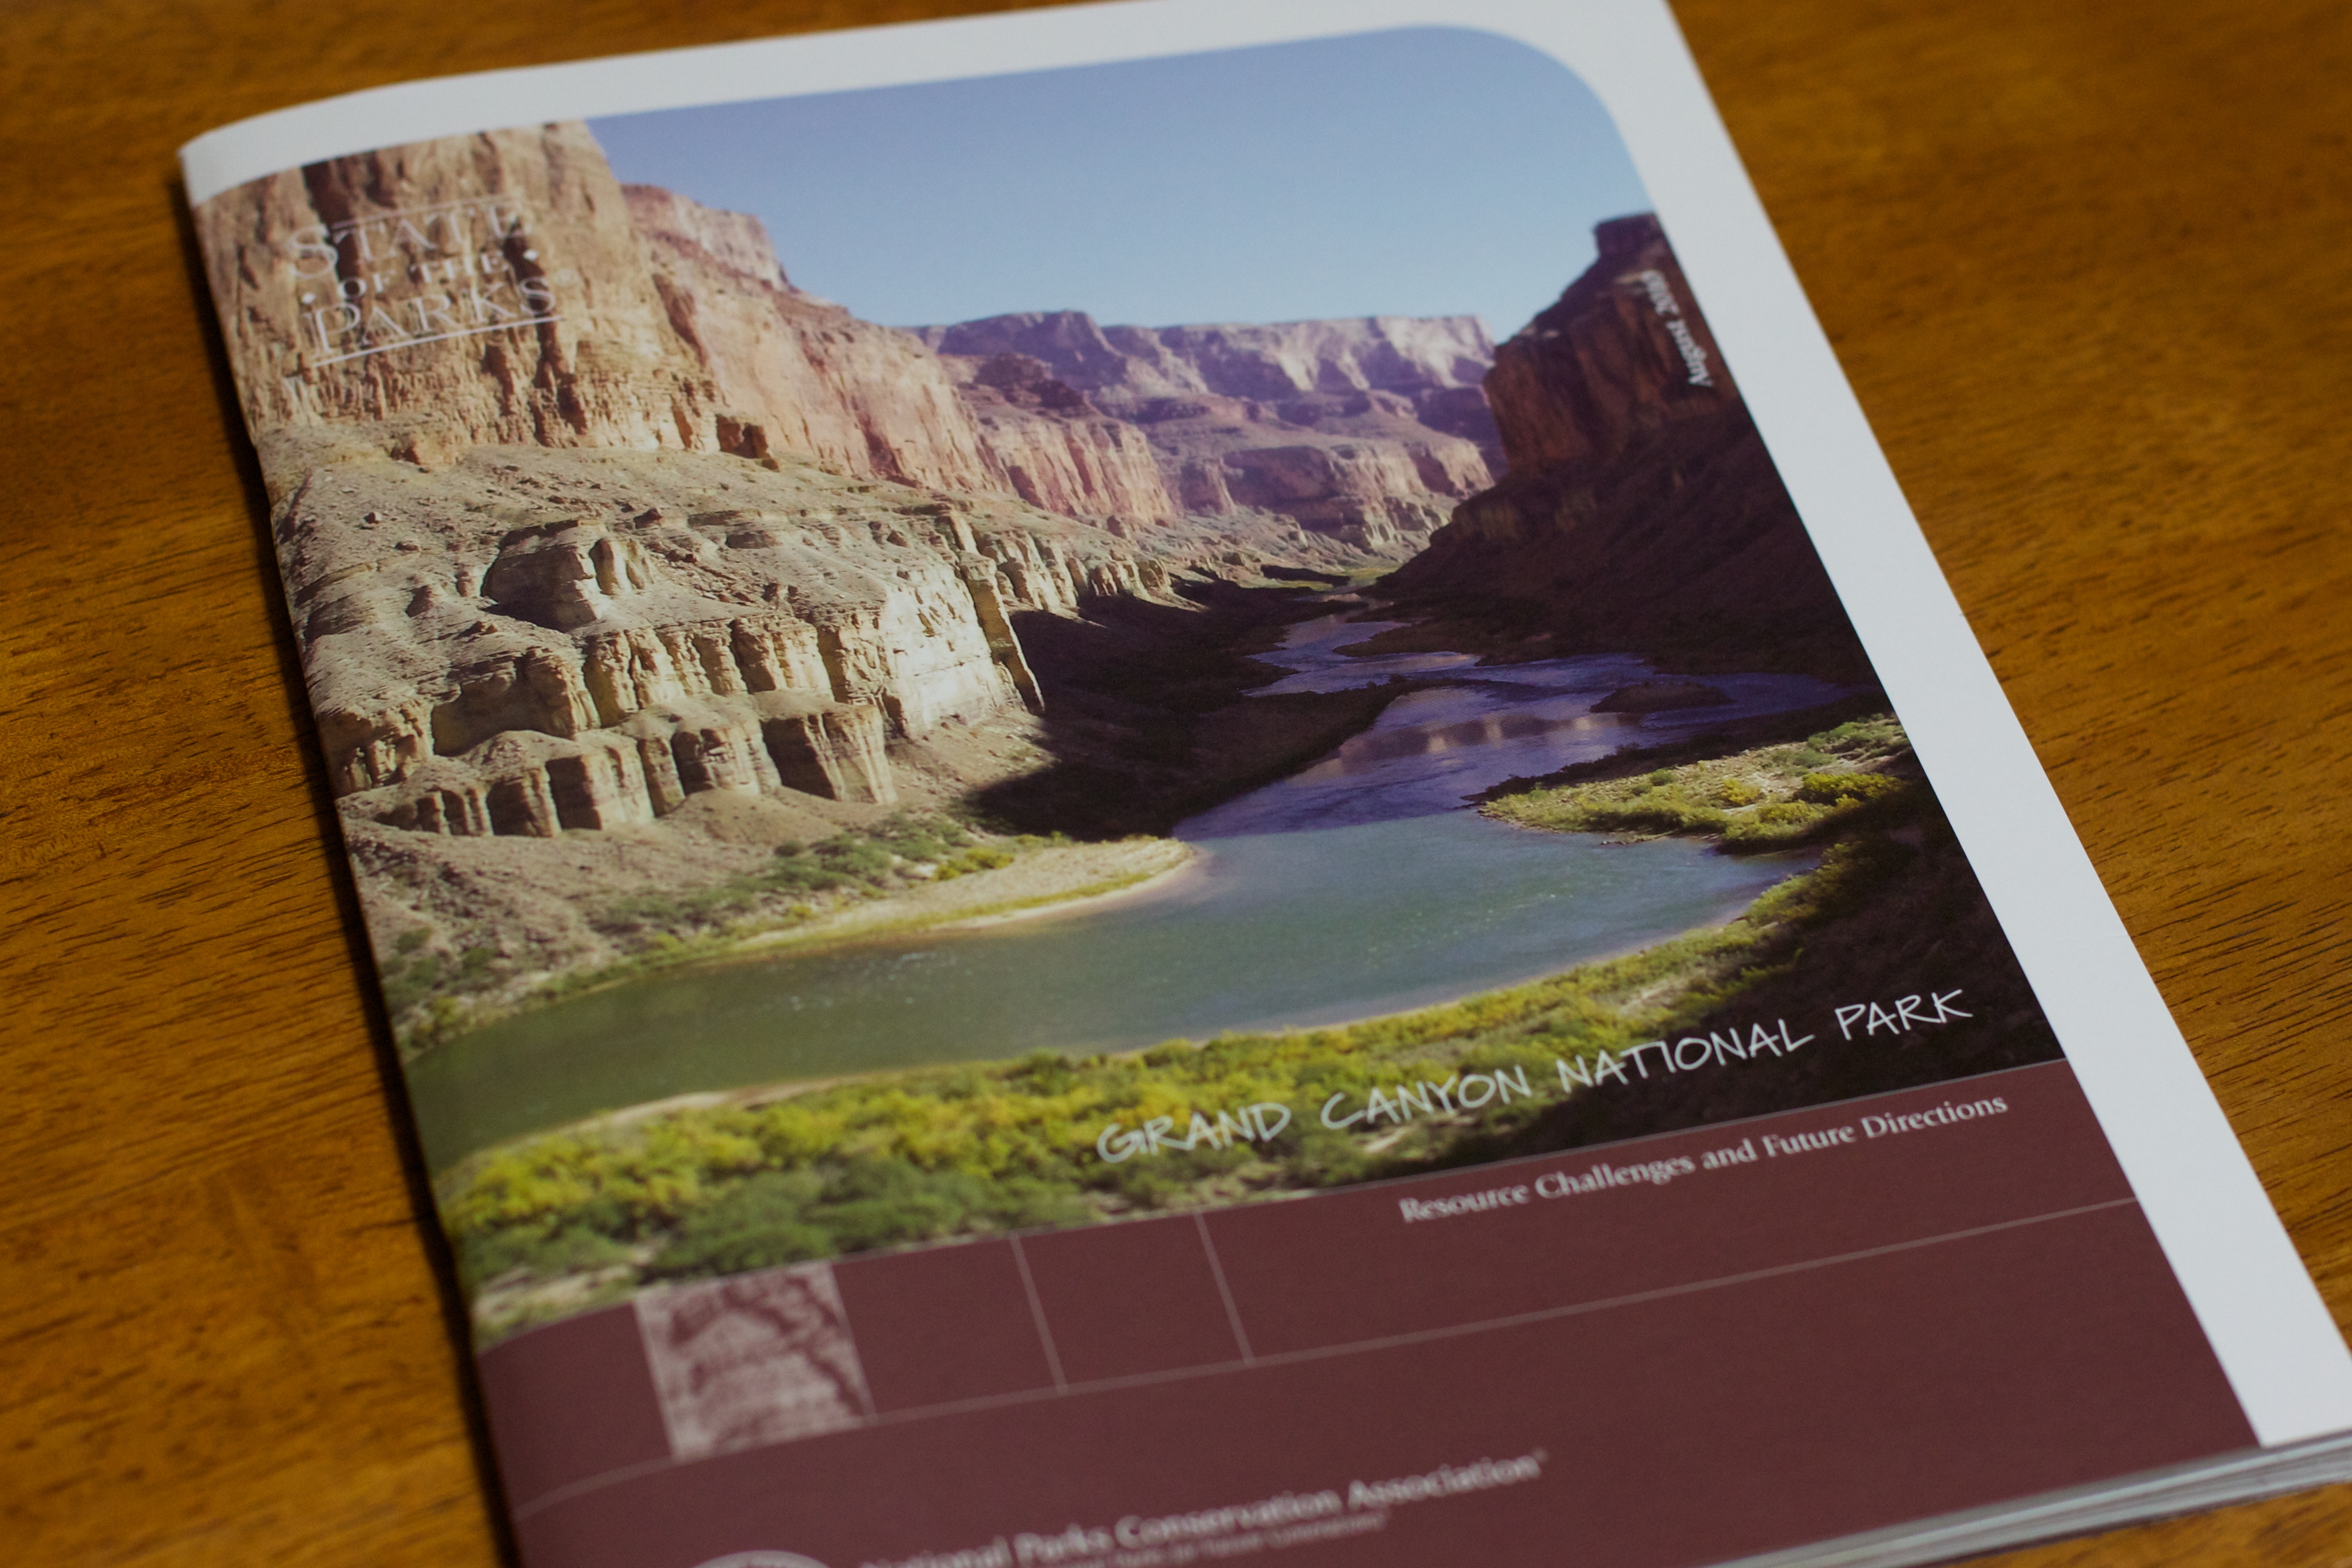
brand, art, design, text, image, screenshot